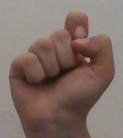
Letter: fa